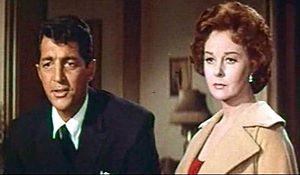
Le troisième homme était une femme est un film américain réalisé par Daniel Mann, sorti en 1961.